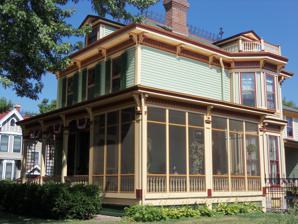
Building: Thomas Murray House (Davenport, Iowa)
Country: United States of America
Year built: 1881
Historic house in Iowa, United States United States historic place Thomas Murray House U.S. National Register of Historic Places Show map of Iowa Show map of the United States Location 628 Kirkwood Boulevard Davenport, Iowa Coordinates 41°32′11″N 90°33′56″W / 41.53639°N 90.56556°W / 41.53639; -90.56556 Area less than one acre Built 1881 Architectural style Italianate MPS Davenport MRA NRHP reference No. 84001485 Added to NRHP July 27, 1984 The Thomas Murray House is a historic building located on the east side of Davenport, Iowa , United States. It has been listed on the National Register of Historic Places since 1984. History Thomas Murray built this house in 1881 shortly after his marriage to Eva Daniels. He had worked as a surveyor for Scott County for more than a decade. Murray was working as Davenport's City Engineer when this house was built. Architecture The Thomas Murray House is typical of the Italianate style houses that were being built in Davenport after the American Civil War . It forsakes the simplicity of Greek Revival decorative elements that were found in earlier Italianate houses for the verticality and millwork embellishment of the Victorian expression. The house features a square form, hipped roof with deck, roof cresting , projecting side pavilions, and a prominent bracketed wrap-around porch. The cornice has brackets and a scalloped motif that is applied to the frieze . References